Nagarik (daily)

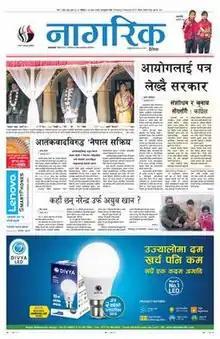
Front page of "Nagarik" on 02 February 2017

Nagarik is a Nepali-language daily newspaper, published from Kathmandu, Biratnagar, and Nepalgunj of Nepal simultaneously. It is owned by Nepal Republic Media Pvt.Ltd founded by Shova Gyawali